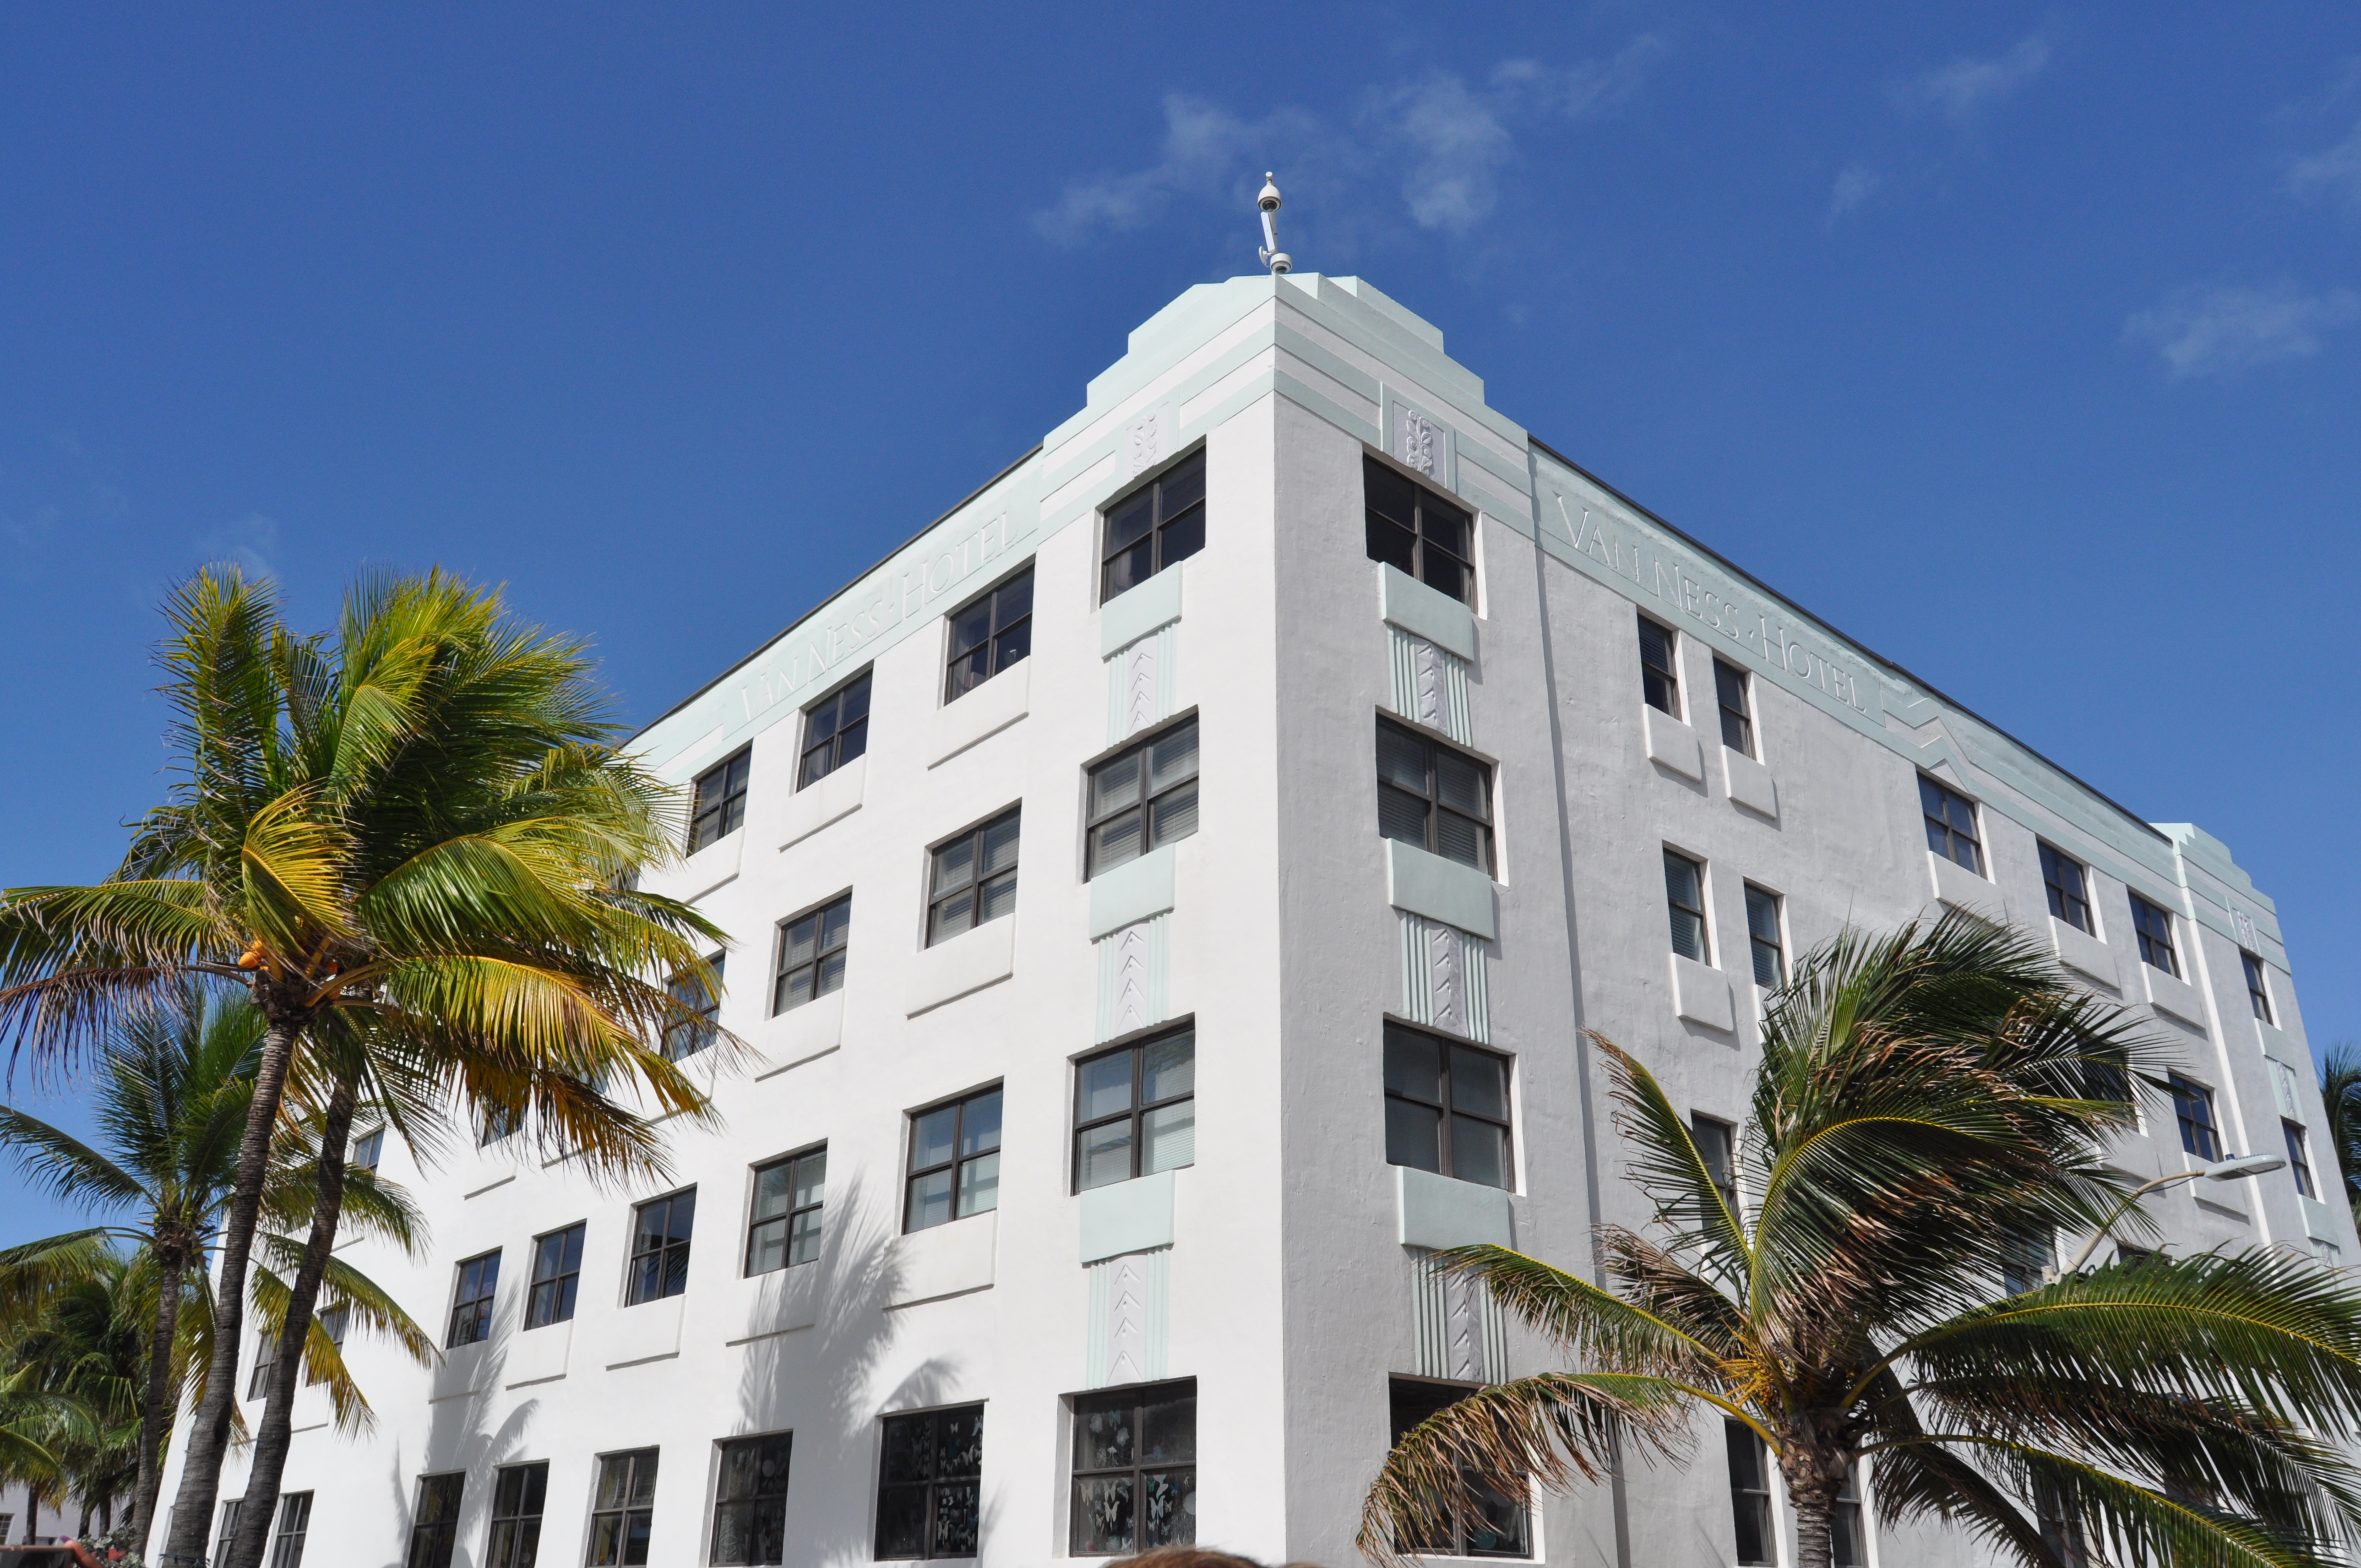
miami, building, property, condominium, sky, architecture, mixed use, palm tree, daytime, arecales, hotel, real estate, corporate headquarters, apartment, facade, metropolitan area, commercial building, headquarters, house, city, tree, plaza, window, estate